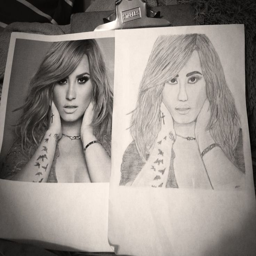
my drawing of pop rock artist with the original picture